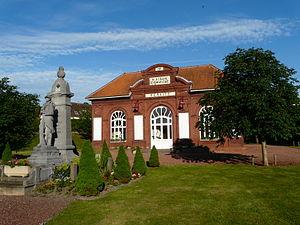
Mairie et monuments aux morts de Proville (Nord, France)
Proville est une commune française située dans le département du Nord, en région Hauts-de-France.